Prairie Spirit School Division

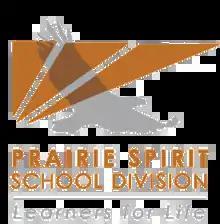
Prairie Spirit Logo

Prairie Spirit School Division No. 206 has 46 schools located in 28 communities surrounding the city of Saskatoon, Saskatchewan which includes 3 First Nations and 9 Hutterite communities. The student population of approximately 12,000 surrounds the city of Saskatoon, Saskatchewan as a ring of rural communities around the urban centre.